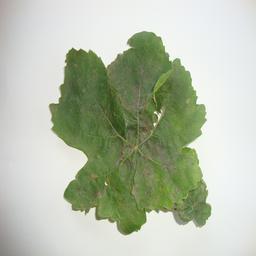
Label: Powdery Mildew